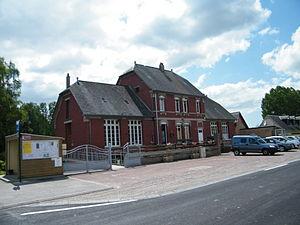
Mairie-école.
Villy-sur-Yères est une commune française, située dans le département de la Seine-Maritime en Normandie.